Franz Nachbaur

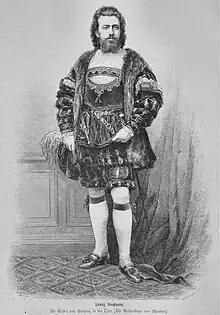
1873 sketch of Nachbauer

Franz Innozenz Stahl Nachbauer (March 25, 1835 – March 21, 1902) was a German opera tenor. Born in Giessen, he studied with Giovanni Battista Lamperti in Milan and with the celebrated baritone, Jan Krtitel Pisek, in Stuttgart. He made his debut on the stage in Passau in 1857 and was active until his retirement in 1890. He died in Munich, at age 66.